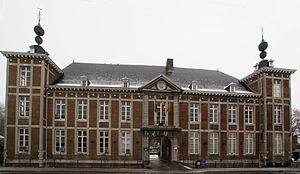
Le château de la Petite Flémal’ ou Château communal de Flémalle est un château situé dans la commune belge de Flémalle, dans la section de Flémalle-Haute, anciennement Petite Flémal', qui a laissé son nom au château.
Flémalle est une commune francophone de Belgique située en Région wallonne dans la province de Liège.
Cette liste non exhaustive répertorie les principaux châteaux en Belgique.